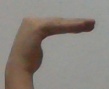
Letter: haa